Jack Ross (footballer, born 1911)

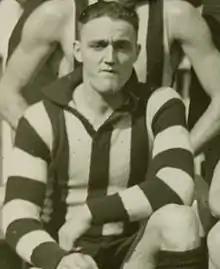
Ross in 1931

Richard John Ross (9 September 1911 – 21 February 1996) was an Australian rules footballer who played with Collingwood in the Victorian Football League (VFL).